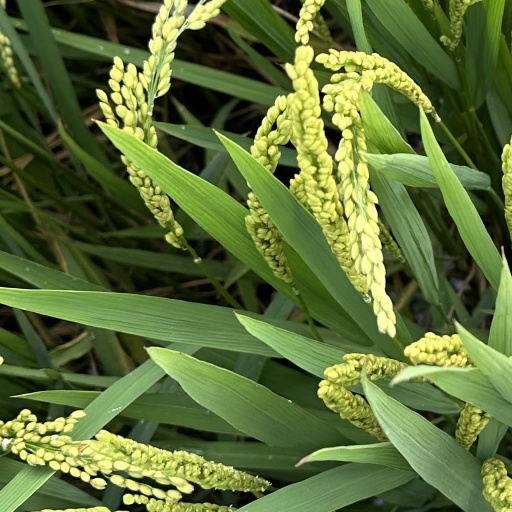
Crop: rice